Jessie Payne

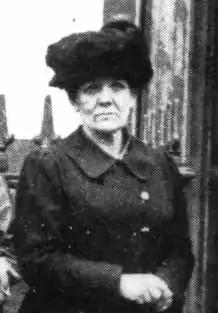
Jessie Payne in 1914

Jessie Payne (née Avery; 1864–1933) was part of the deputation of working class female members of the East London Federation of Suffragettes (ELFS) that visited Prime Minister H. H. Asquith in June 1914 seeking votes for all women.